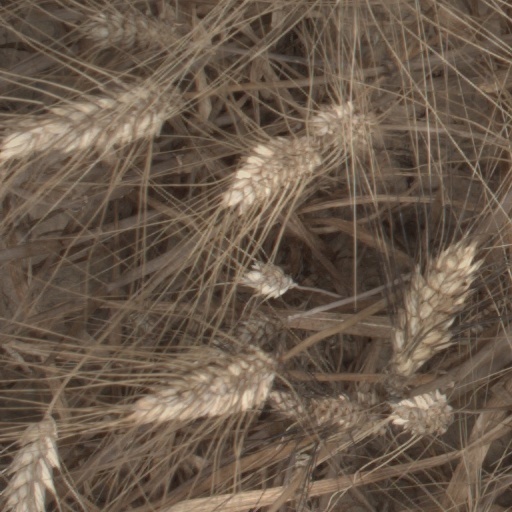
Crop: wheat